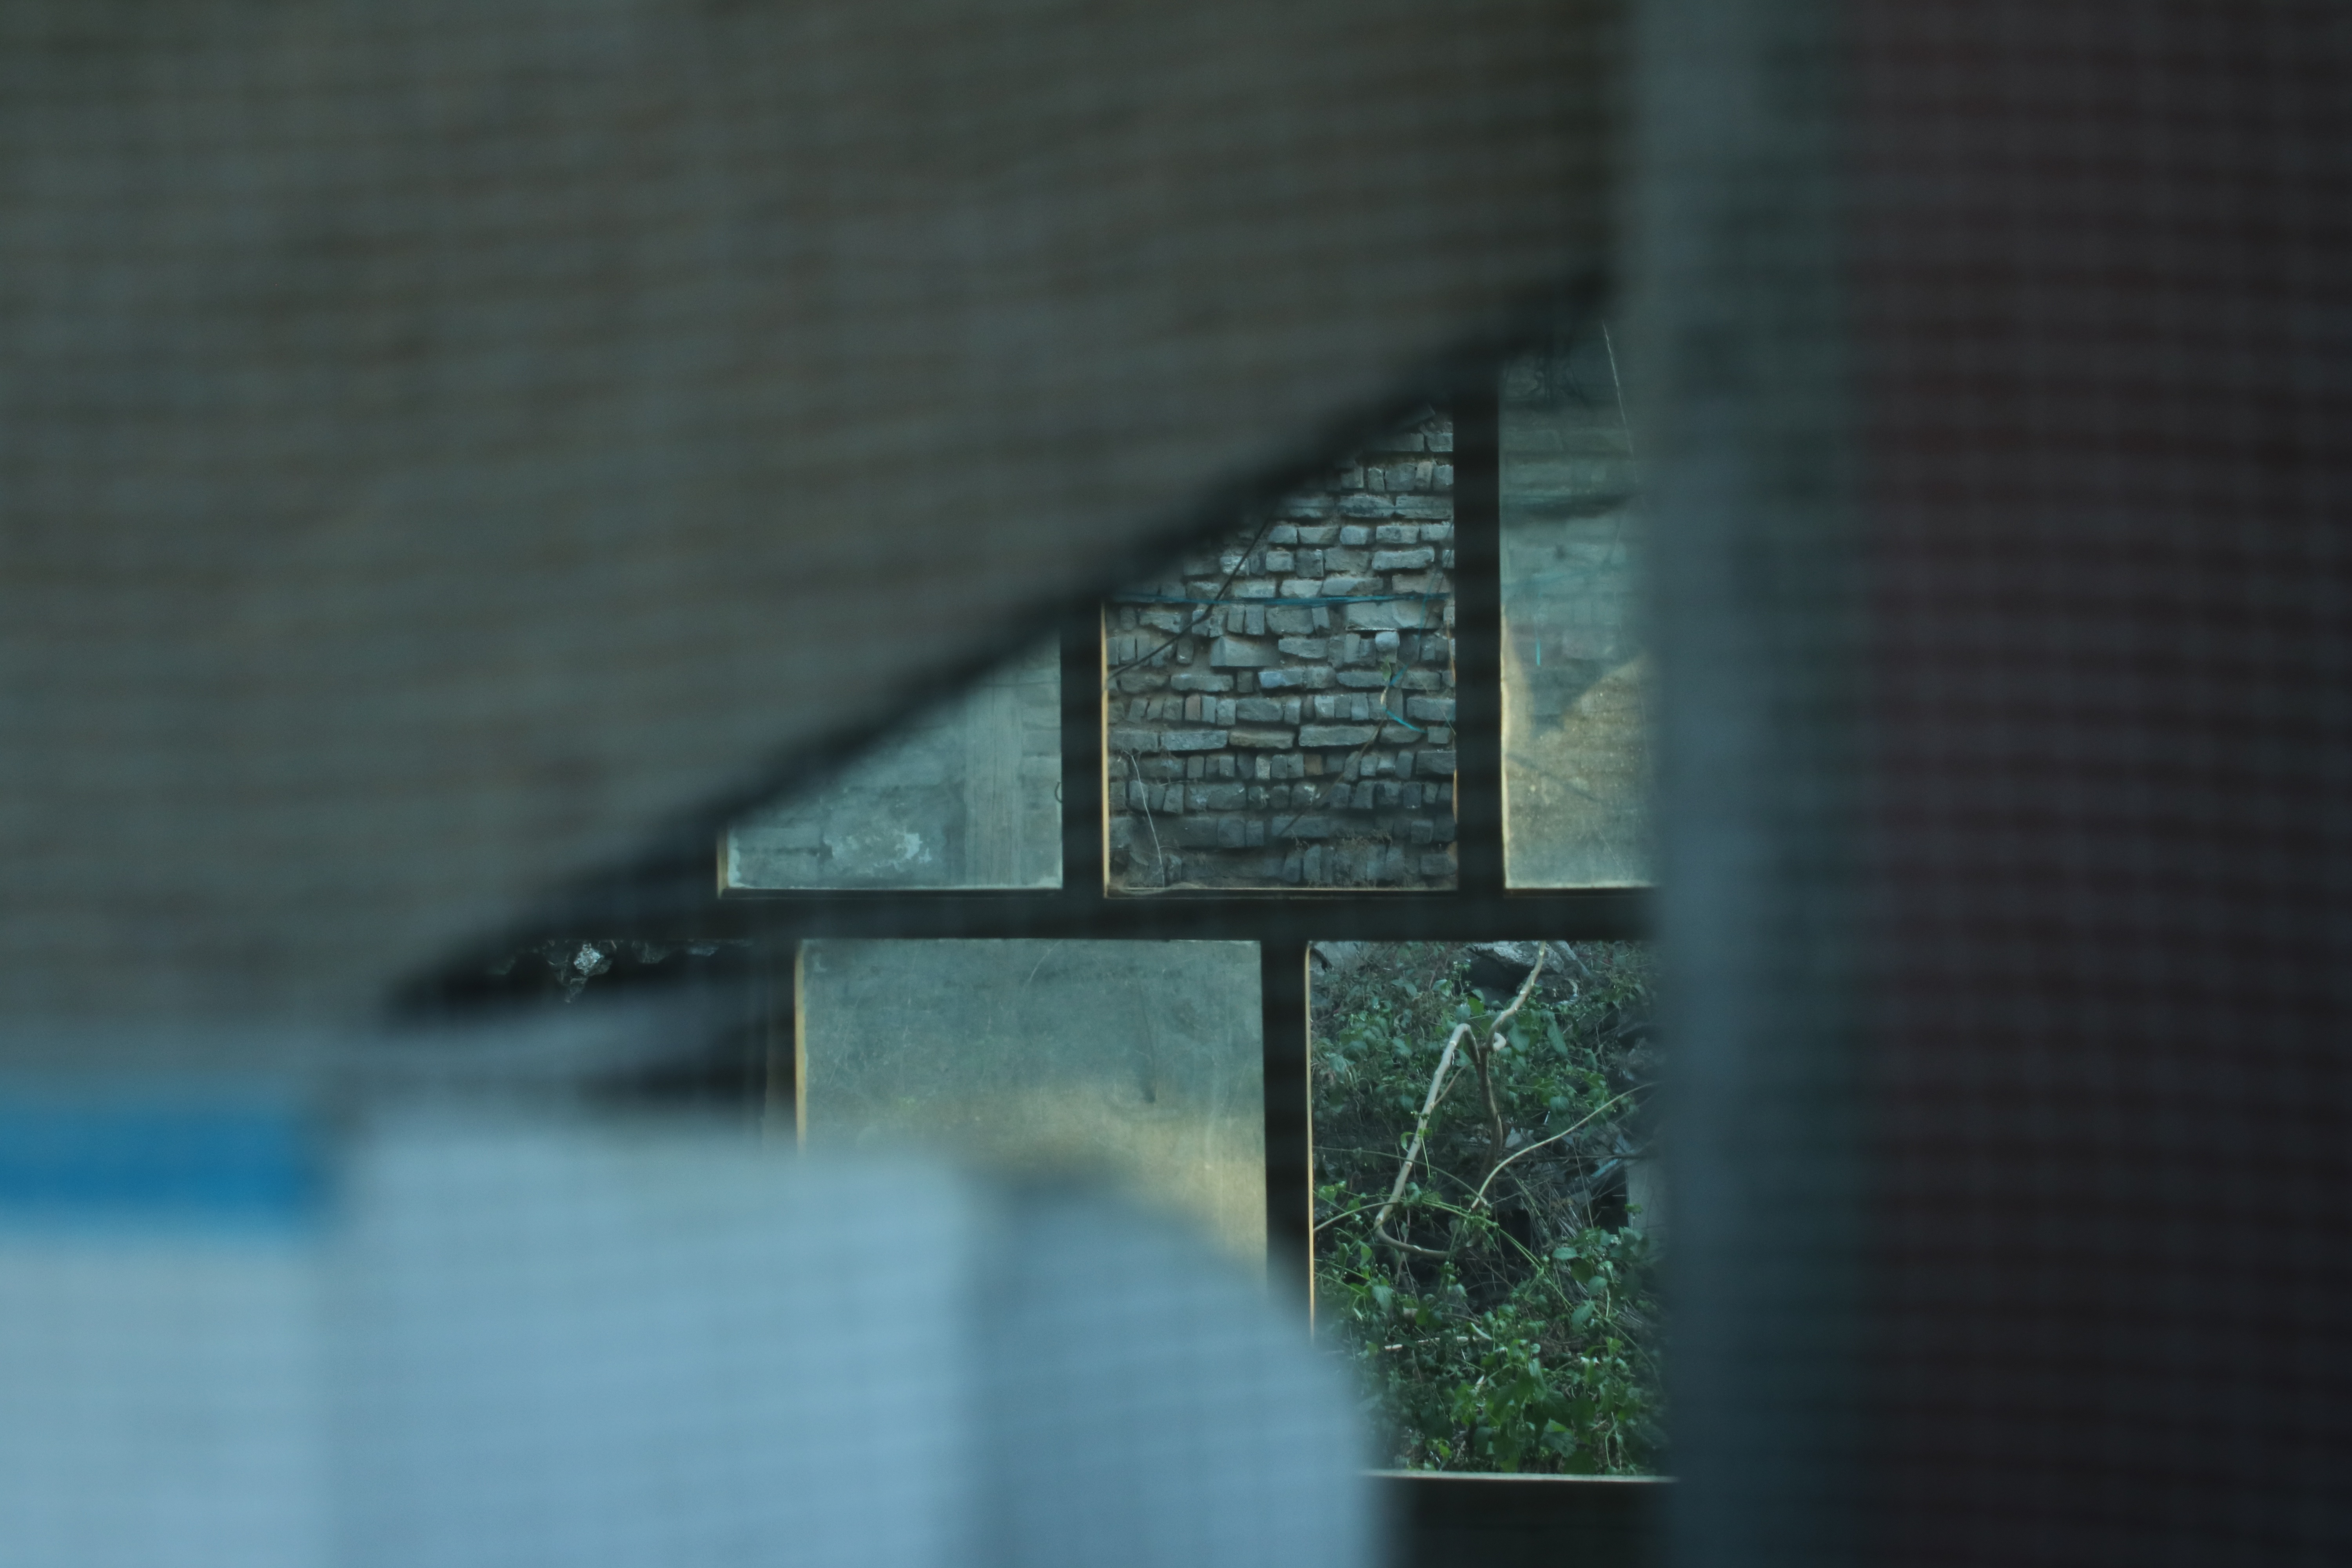
light, architecture, sunlight, window, skyscraper, line, reflection, color, shadow, darkness, blue, interior design, symmetry, shape, window covering